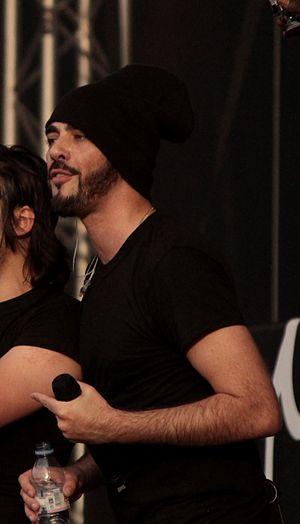
Gringe au Festival des Vieilles Charrues le 18 juillet 2014
Bloqués est une série télévisée française en cent-vingt épisodes créée par Kyan Khojandi, Bruno Muschio, Orelsan, Gringe et Harry Tordjman. Elle est diffusée du 7 septembre 2015 au 5 août 2016 sur Canal+ au sein de l'émission Le Petit Journal pendant une saison unique.